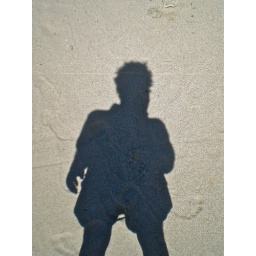
Self portrait, shadow in sand of beach near Crystal Cove, near Boracay, Malay, Aklan, Phillipines